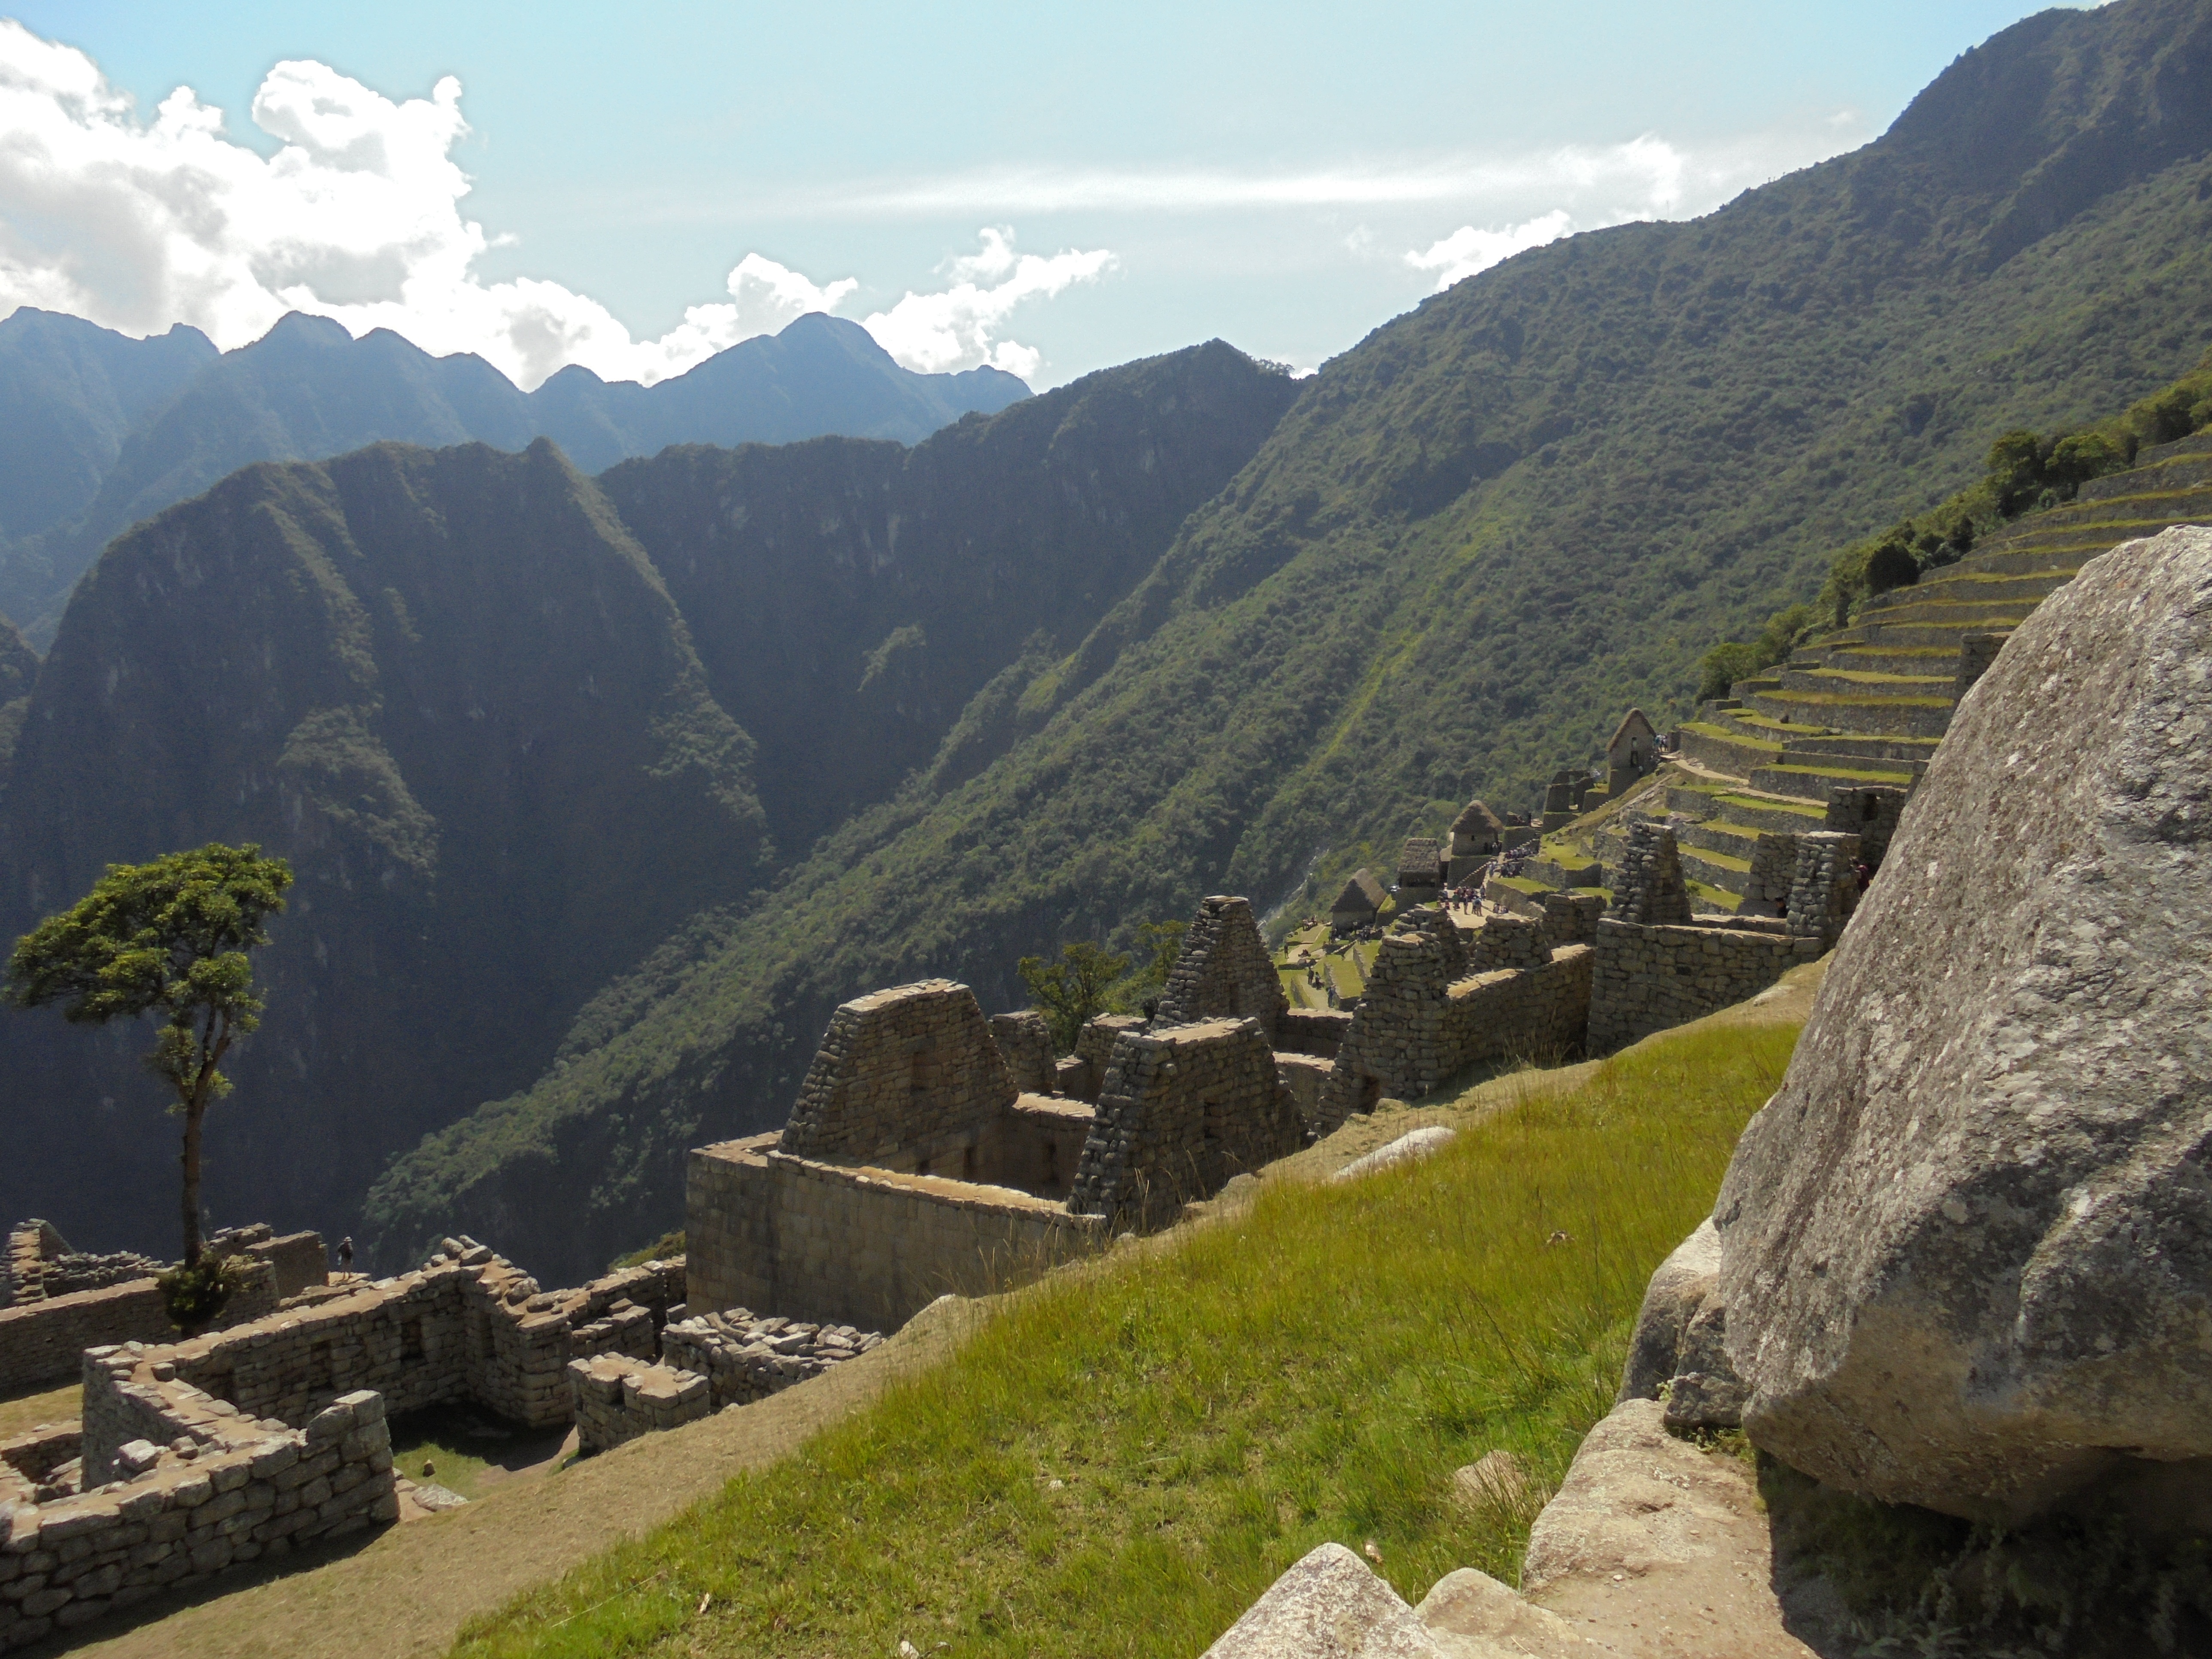
landscape, rock, walking, mountain, hiking, hill, adventure, valley, mountain range, travel, village, tourism, terrain, ridge, machu picchu, peru, inca, geology, mountains, alps, backpackers, plateau, south america, wadi, landform, mountain pass, inca trail, inca fortress, geographical feature, mountainous landforms